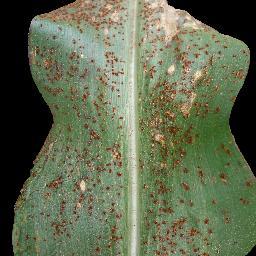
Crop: corn
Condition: (maize)_common_rust